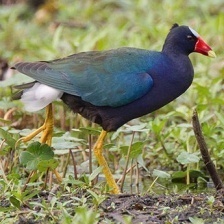
Species: PURPLE GALLINULE
Scientific name: PORPHYRIO MARTINICUS
ImageNet parent category: european_gallinule